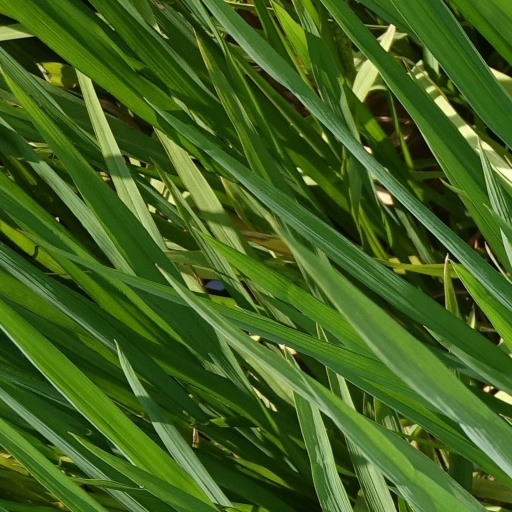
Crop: rice